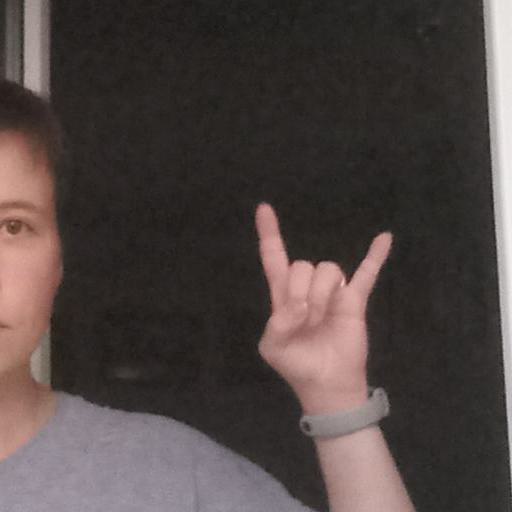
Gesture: rock